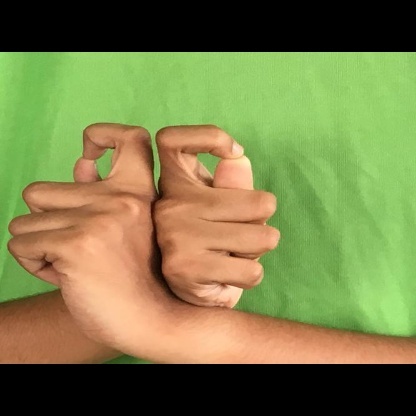
Mudra: Berunda